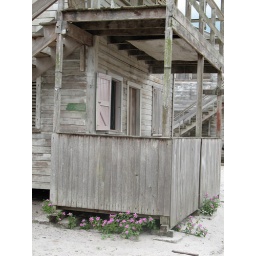
Detail of a typical wooden house in the logging town of Mabura